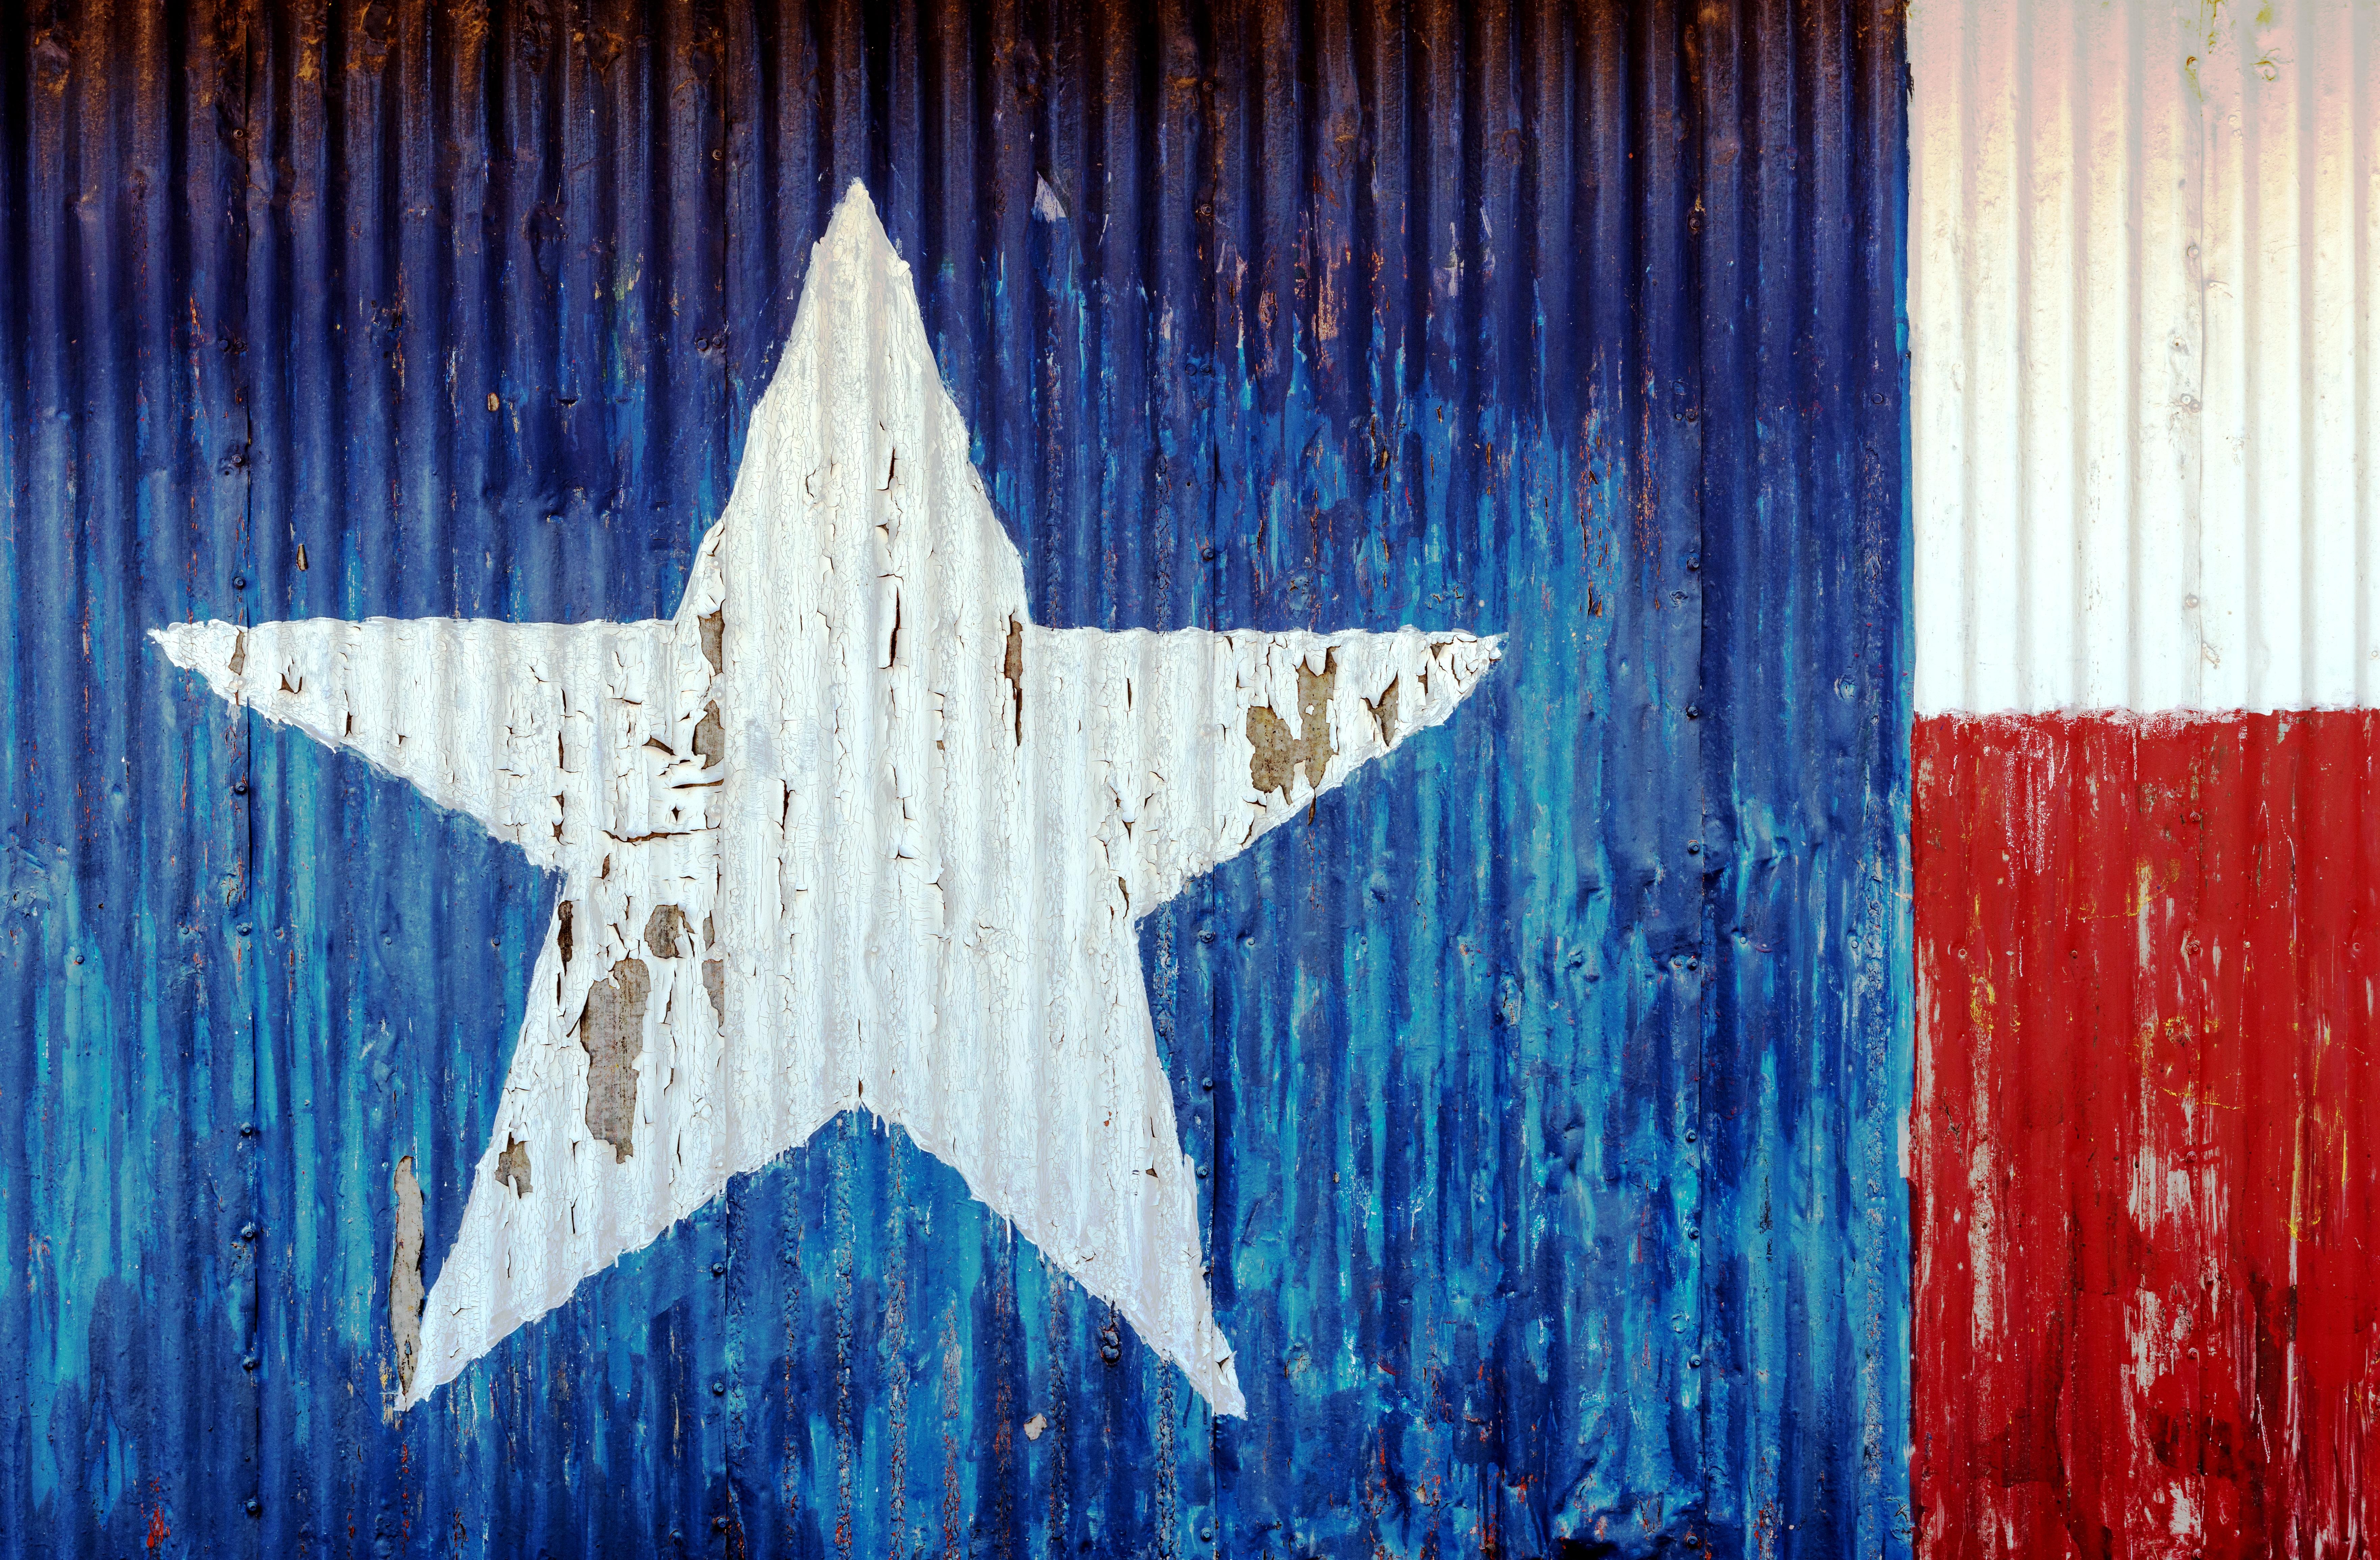
barn, color, flag, usa, america, united states of america, blue, material, painting, united states, art, mural, image, texas, modern art, carol m highsmith, barn wall, texas flag, jeff davis county